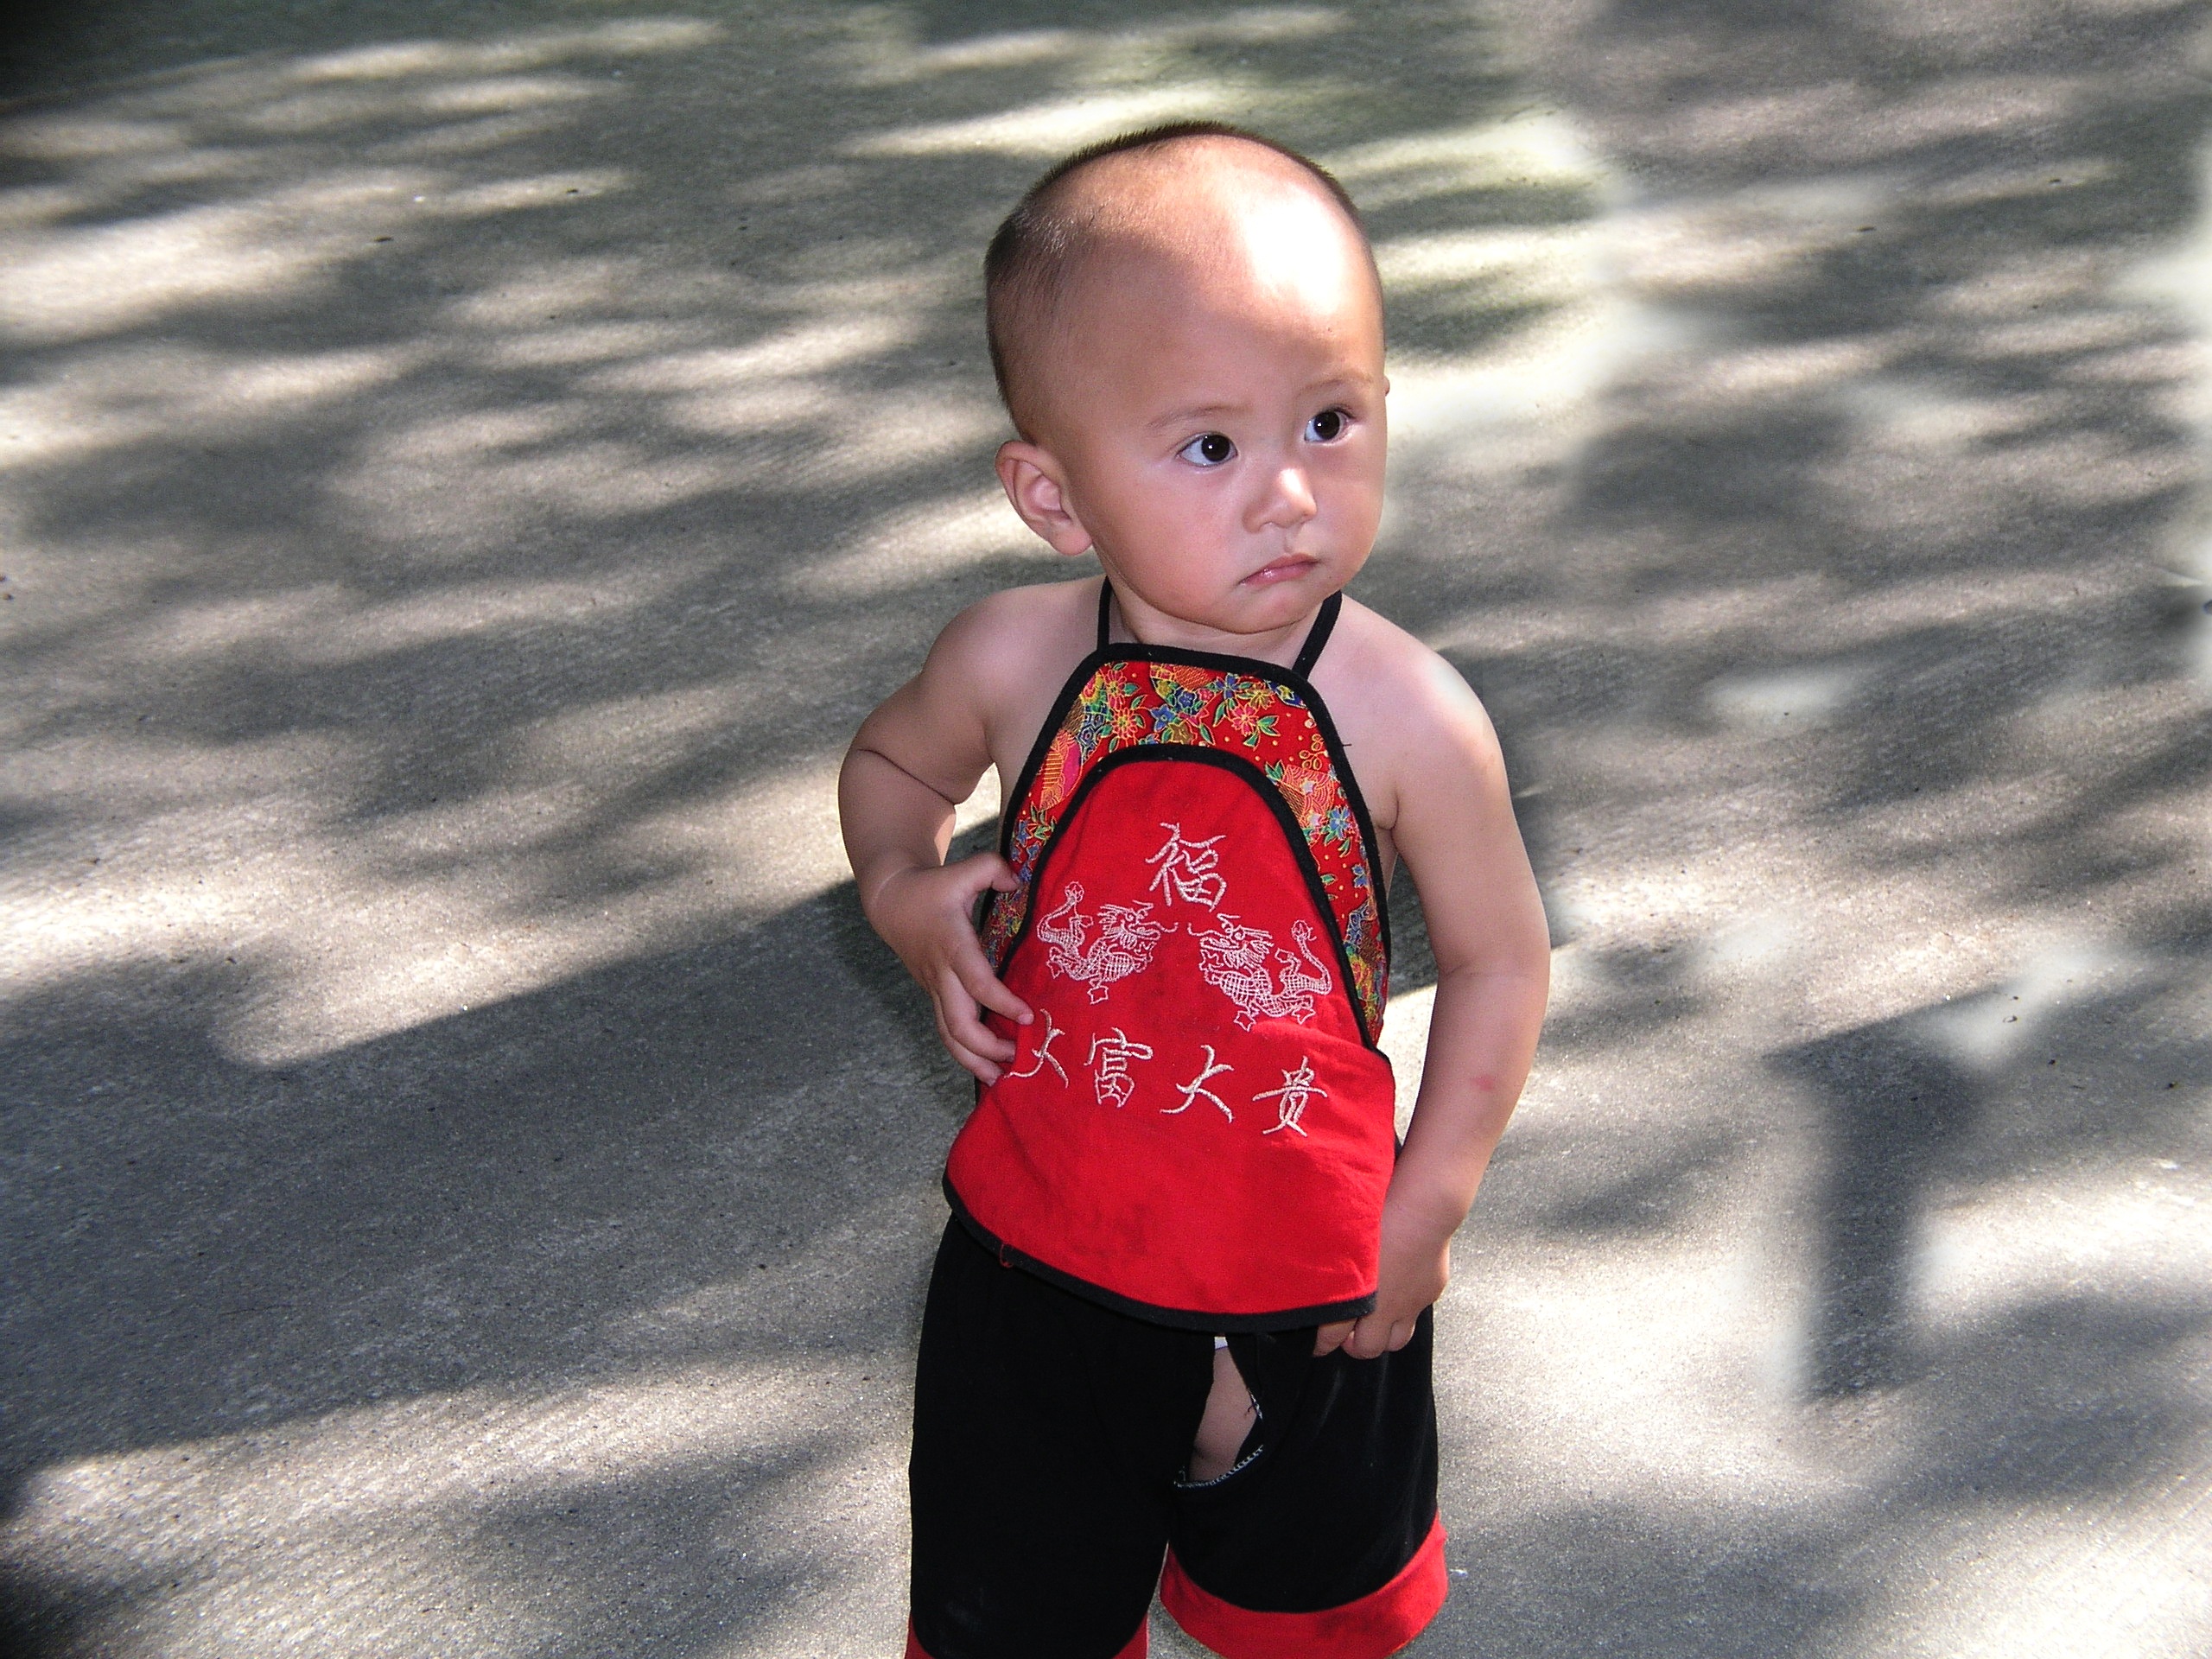
person, people, girl, boy, male, spring, red, asia, child, fun, infant, toddler, china, defiant